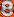
Number: 8